Sky position (RA, Dec in degrees): 150.795, 25.982
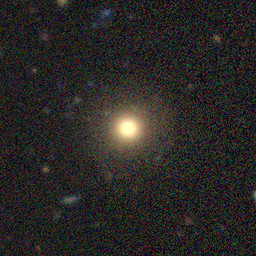
Galaxy morphology: Round Smooth Galaxies